Rakali

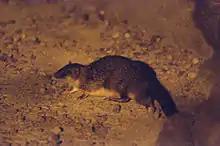
Rakali: Breakwater St Kilda.

"Hydromys chrysogaster" is the most specialised of the "Hydromyini" rodent group for aquatics. They feature a flattened head, partly webbed hind feet and water repellent fur that also offers insulation. Their waterproof thick coat varies from extremely dark fur, black to slate grey on their back and white to orange underneath. The thick dark tail is an identifying feature with its white tip. Their coat changes through the process of moulting, according to sex. Males and females moult in autumn and summer, and females additionally in spring. Moulting is conditional to temperature, reproductive condition, adrenal weight, health and social interaction. The hind feet are wide and partially webbed, the broad face, flattened head and long whiskers are all distinguishing features. Their body grows to a length of about excluding the tail.